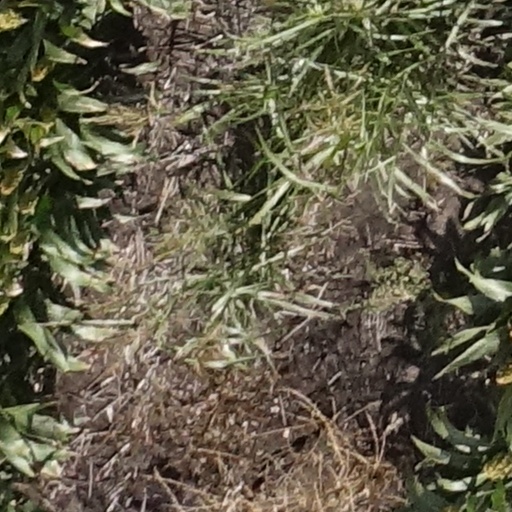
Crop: sorghum